The Five-Year Engagement

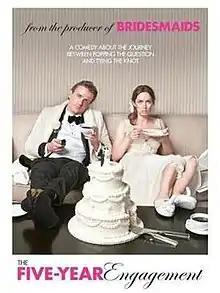
Theatrical release poster

The Five-Year Engagement is a 2012 American romantic comedy film written, directed, and produced by Nicholas Stoller. Produced with Judd Apatow and Rodney Rothman, it is co-written by Jason Segel, who also stars in the film with Emily Blunt as a couple whose relationship becomes strained when their engagement is continually extended. The film was released in North America on April 27, 2012 and in the United Kingdom on June 22, 2012.